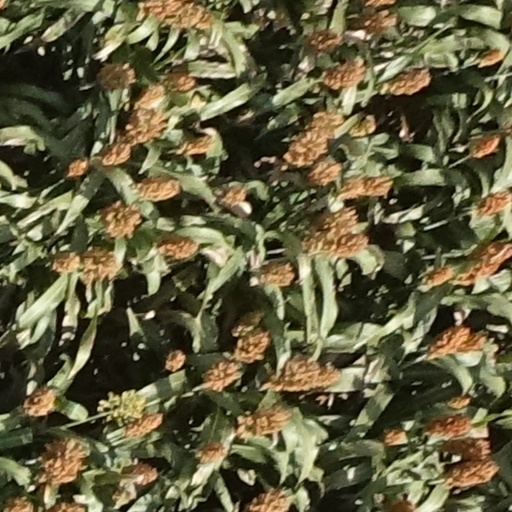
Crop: sorghum